Inverkeithing railway station

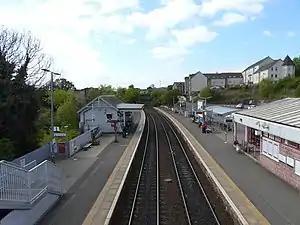
Looking south from the station footbridge

Inverkeithing railway station serves the town of Inverkeithing in Fife, Scotland. The station is managed by ScotRail and is on the Fife Circle Line, north west of . The station is popular with commuters travelling to Edinburgh from Fife and beyond, thanks to its location beside the M90 motorway.